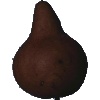
Label: pear_kaiser